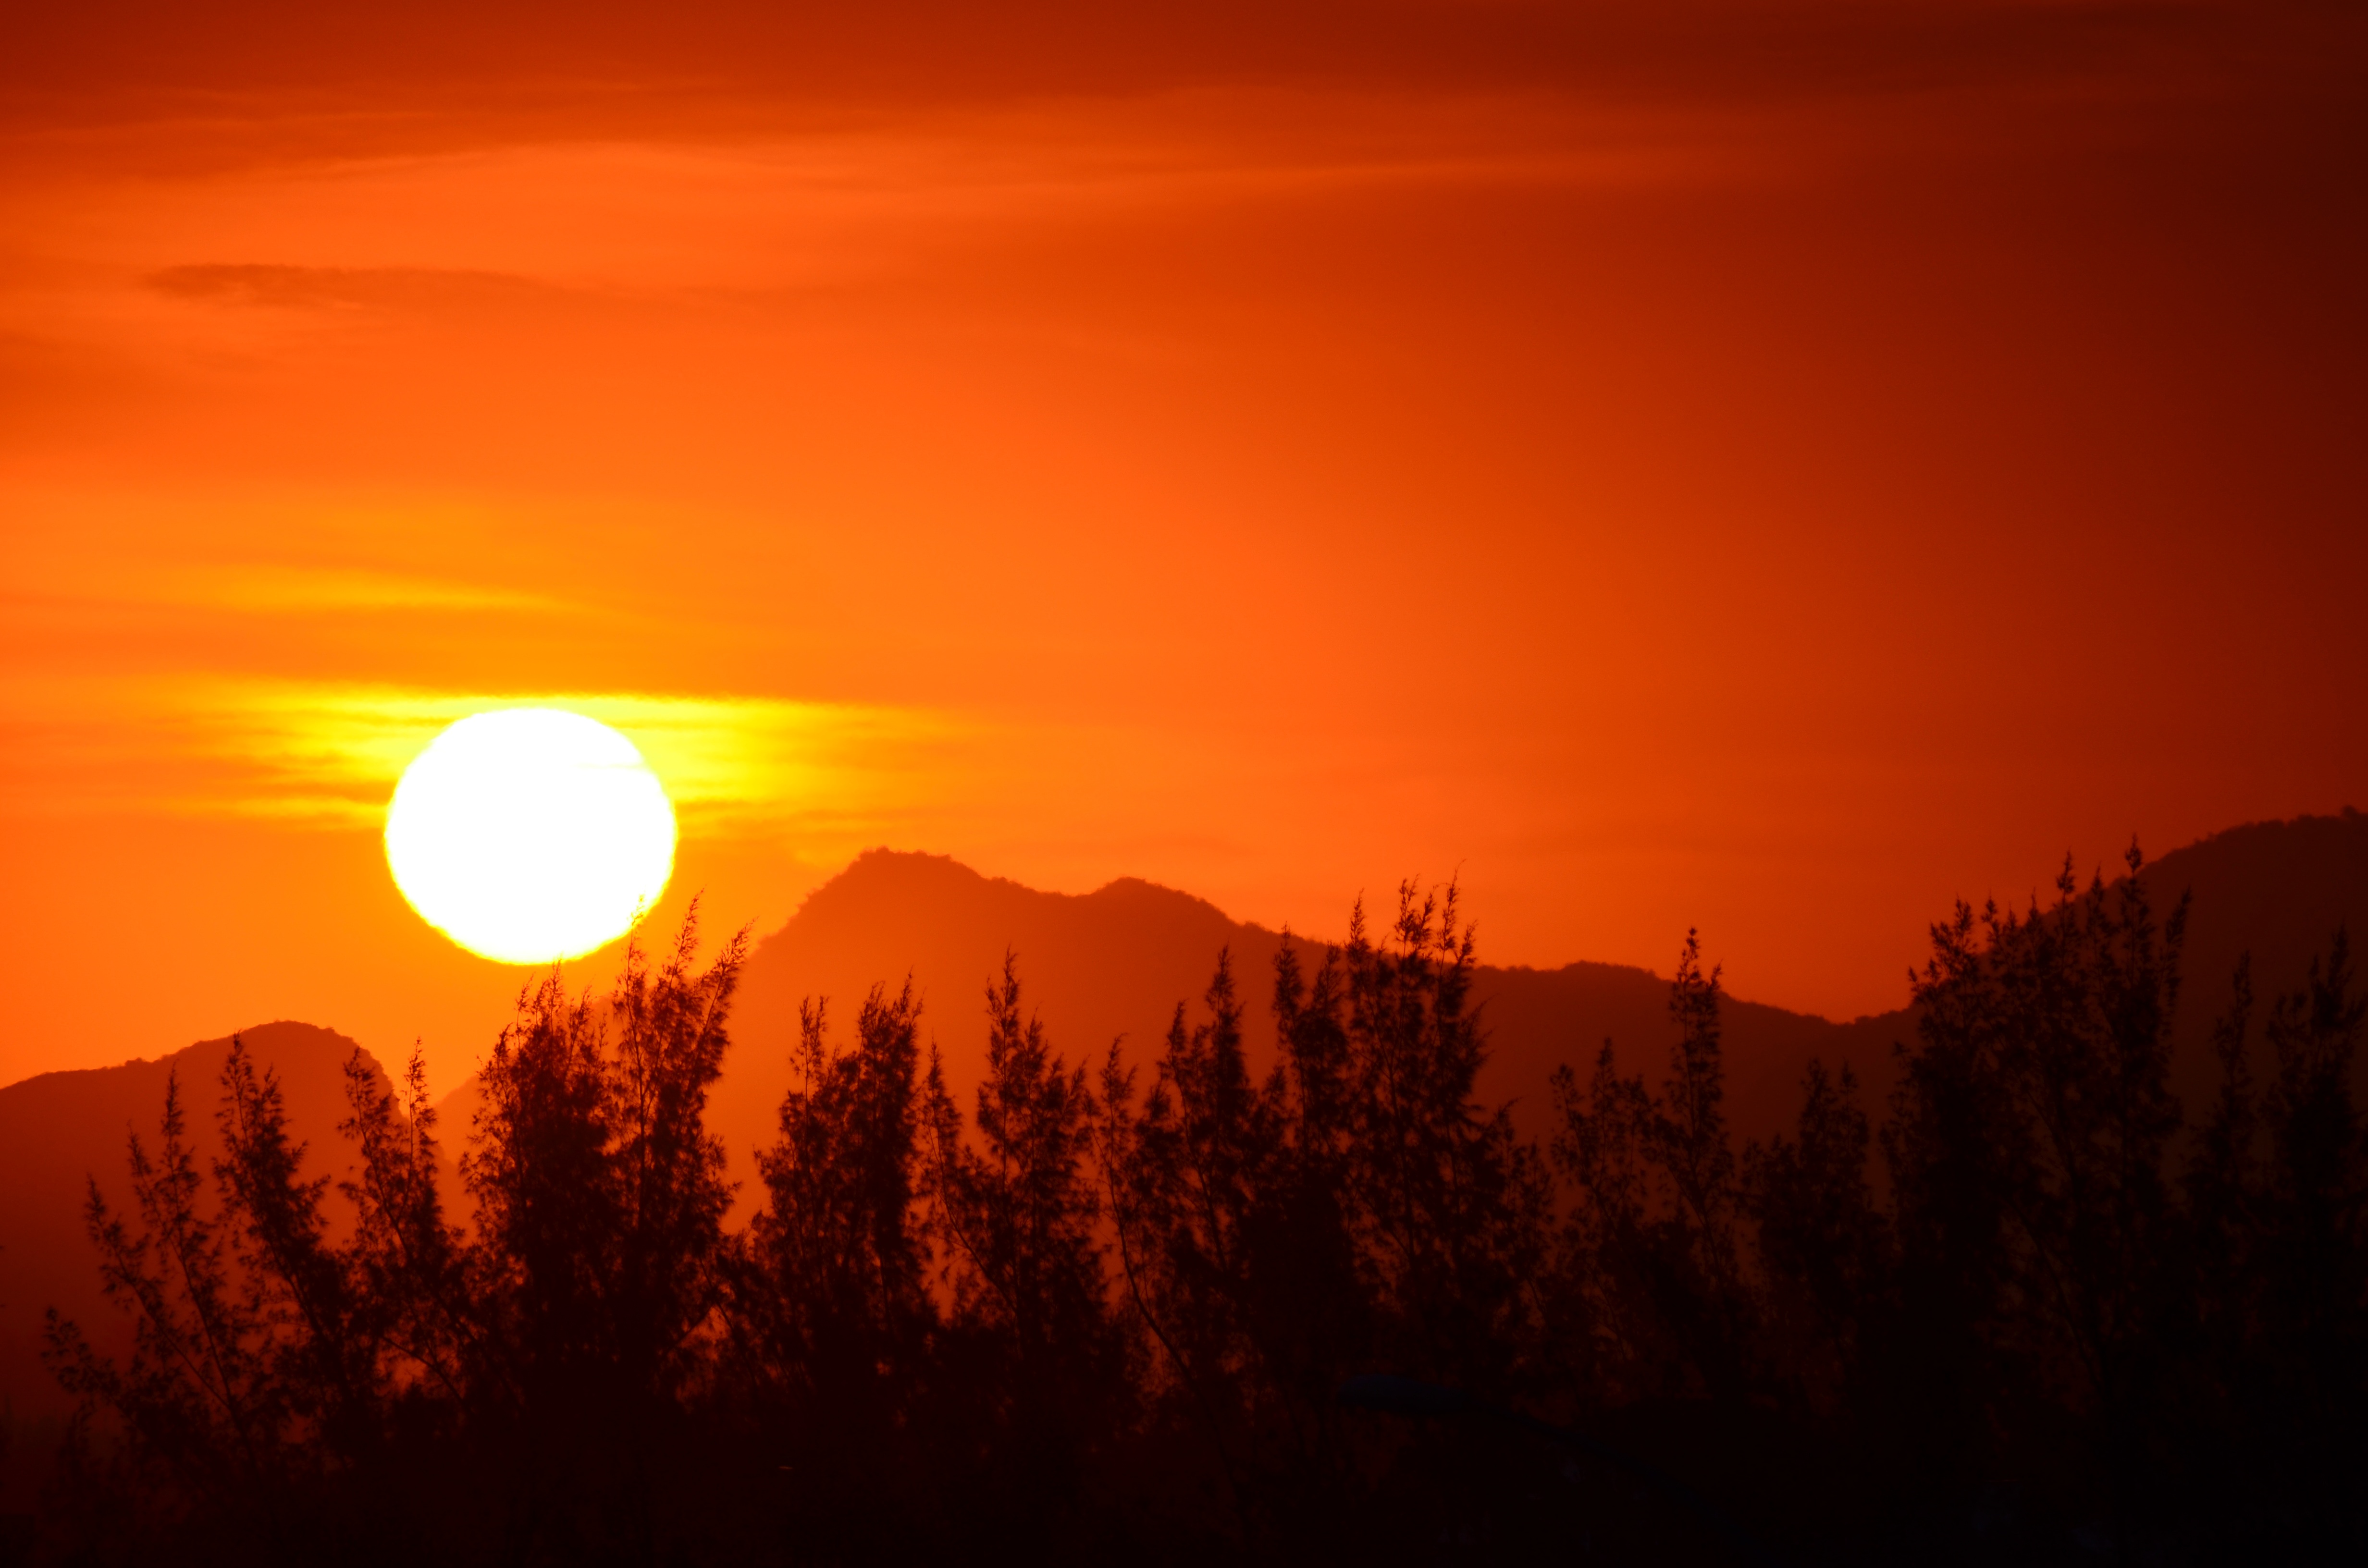
landscape, horizon, mountain, cloud, sky, sun, sunrise, sunset, sunlight, morning, dawn, atmosphere, summer, dusk, evening, twilight, rio de janeiro, sol, eventide, afterglow, astronomical object, atmospheric phenomenon, red sky at morning